Aylesbury High Street railway station

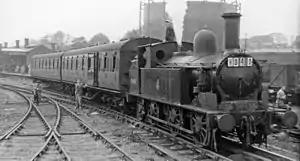
Aylesbury High Street Station in 1953

Aylesbury High Street railway station was the London and North Western Railway station which served the town of Aylesbury in the English county of Buckinghamshire. It was the terminus of a branch from Cheddington on what is now known as the West Coast Main Line running to London Euston and to Birmingham New Street and further north.